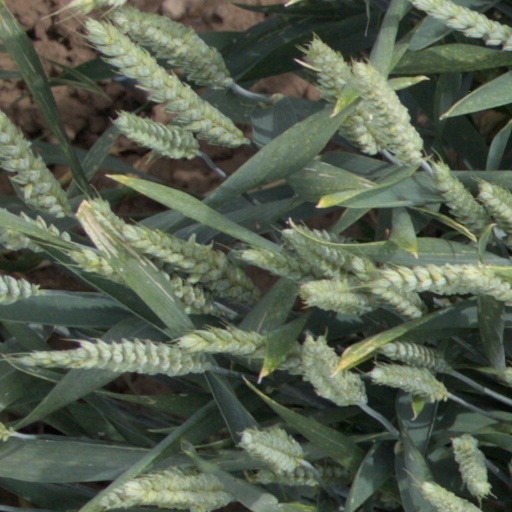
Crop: wheat